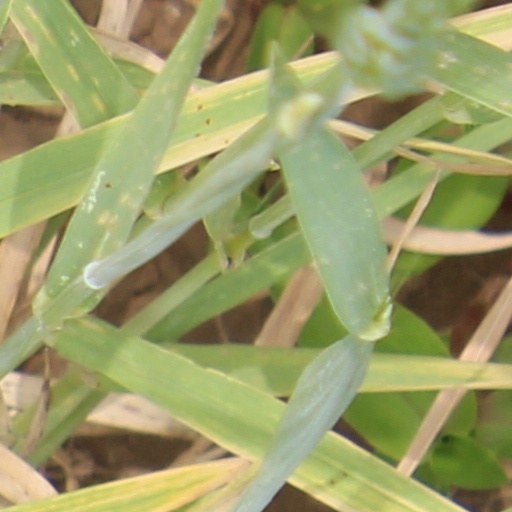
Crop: wheat